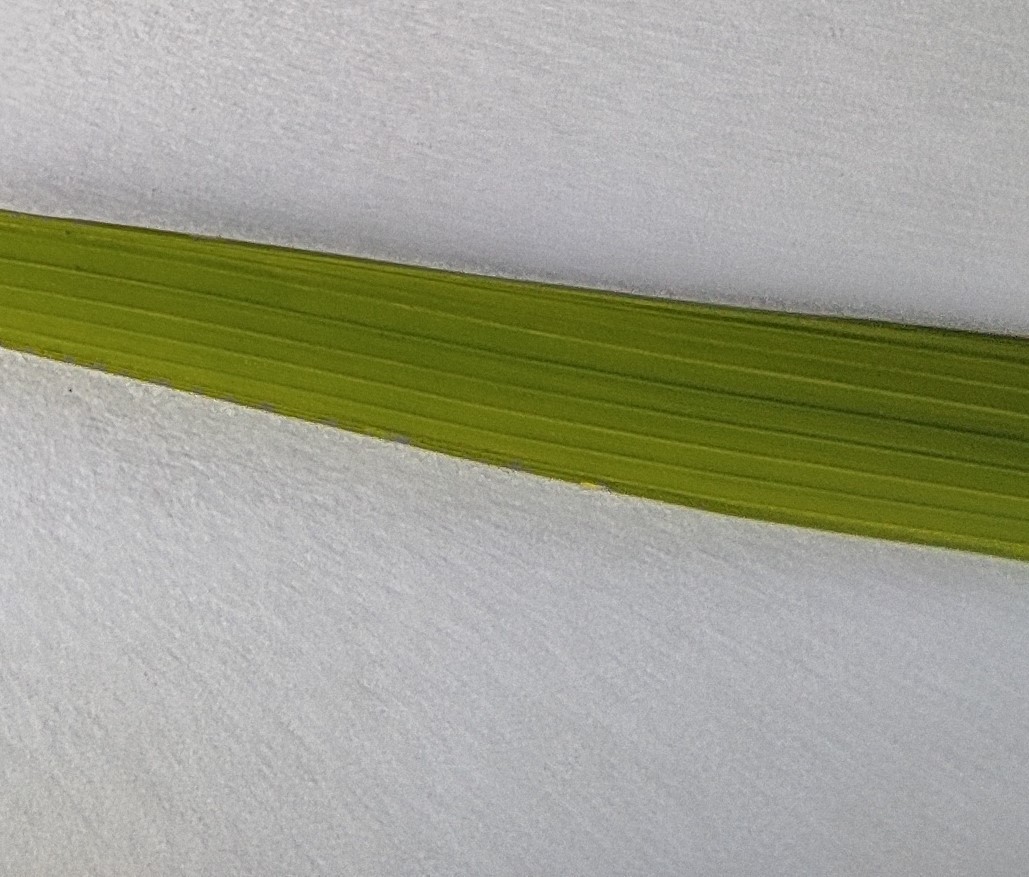
Label: Healthy